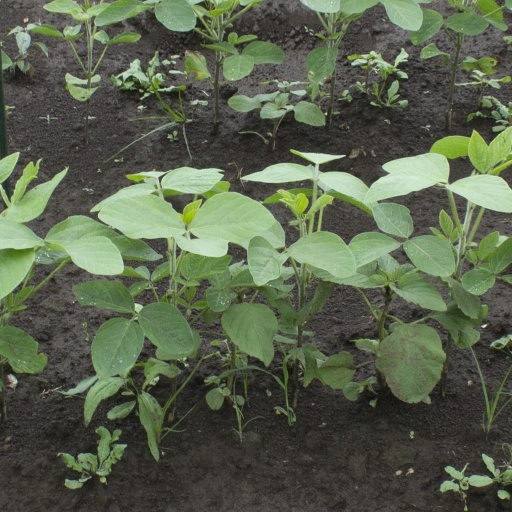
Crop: soybean